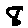
Label: 8